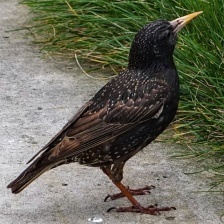
Species: COMMON STARLING
Scientific name: STURNUS VULGARIS